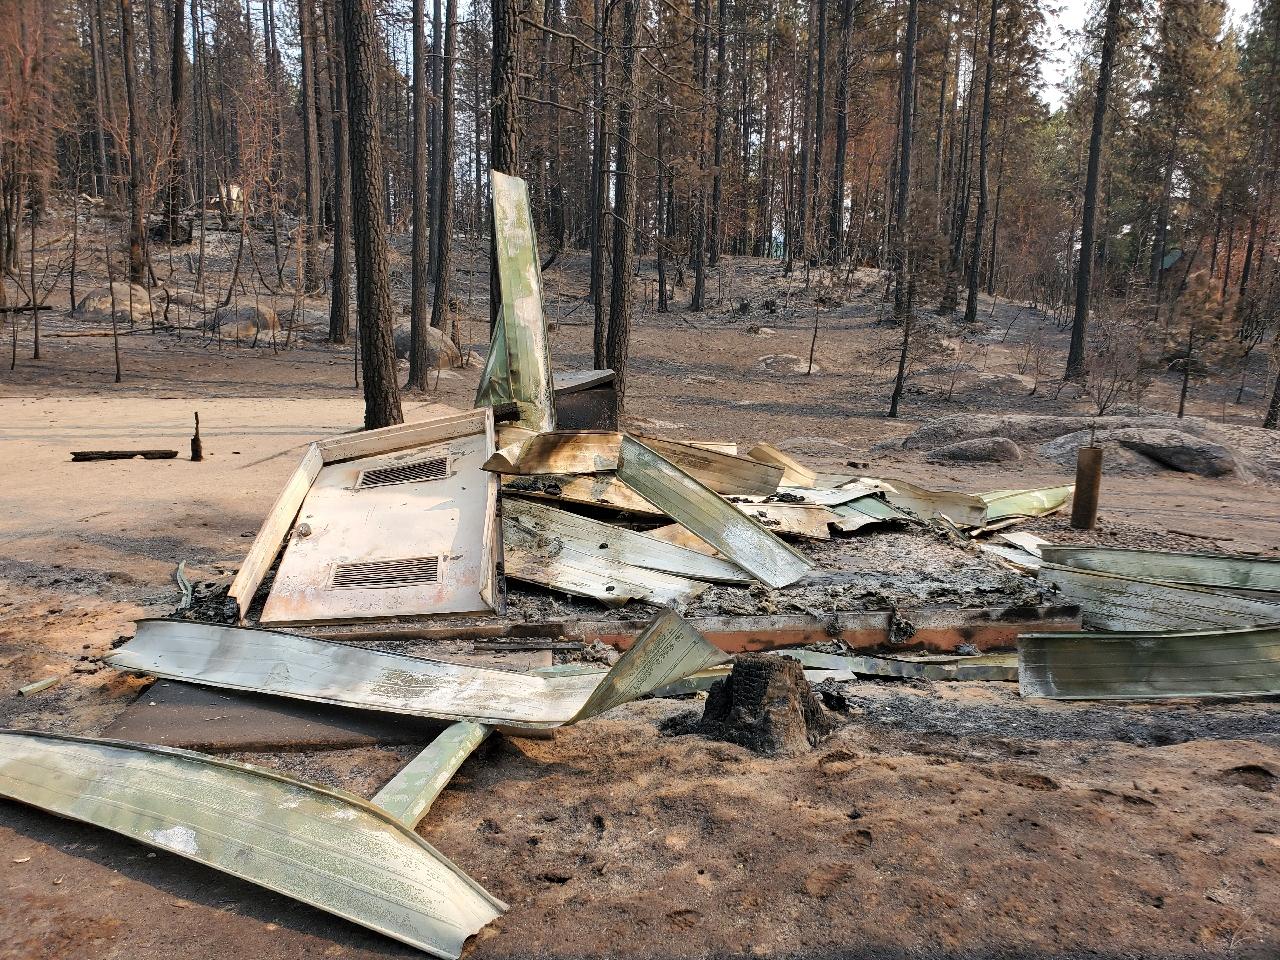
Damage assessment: destroyed